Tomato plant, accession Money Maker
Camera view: bottom (45 deg); turntable rotation: 180 degrees
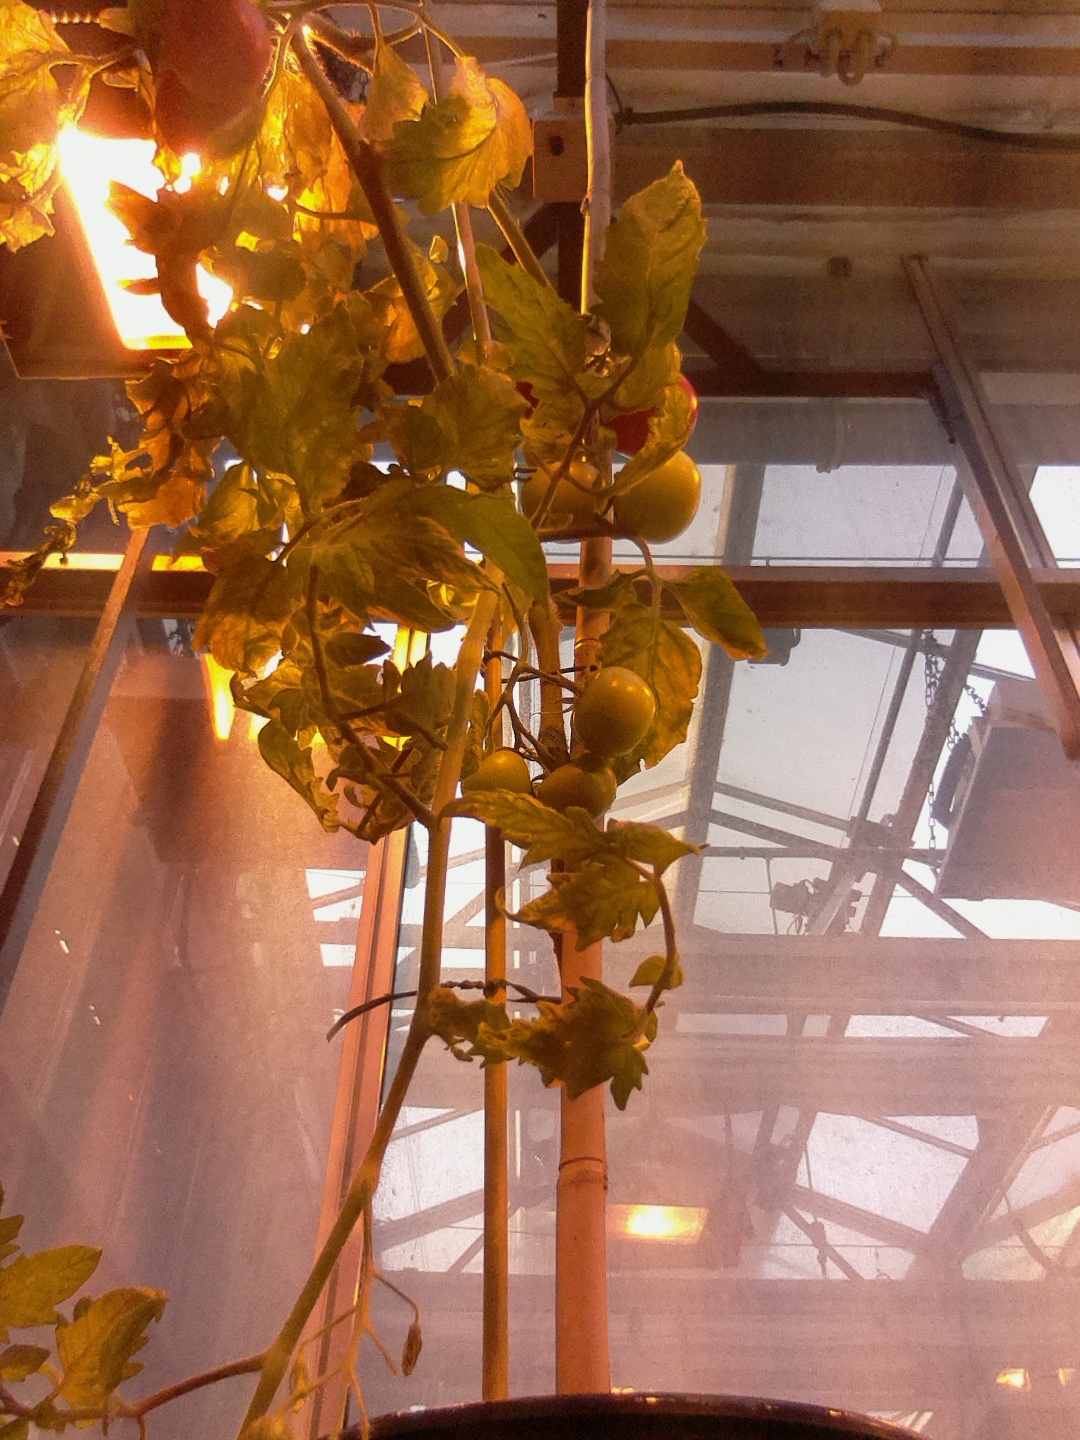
BBCH growth stage 85: 50%-60% of fruits show typical fully ripe color